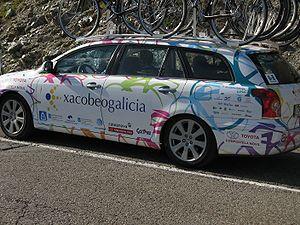
L'équipe Xacobeo Galicia est une formation espagnole de cyclisme sur route, qui a existé de 2007 à 2010. Durant son existence, elle appartient aux équipes continentales professionnelles et participe donc principalement aux épreuves des circuits continentaux, tout en pouvant profiter d'invitations sur des courses du ProTour, en particulier les courses espagnoles comme le Tour d'Espagne, le Tour de Catalogne, la Classique de Saint-Sébastien.